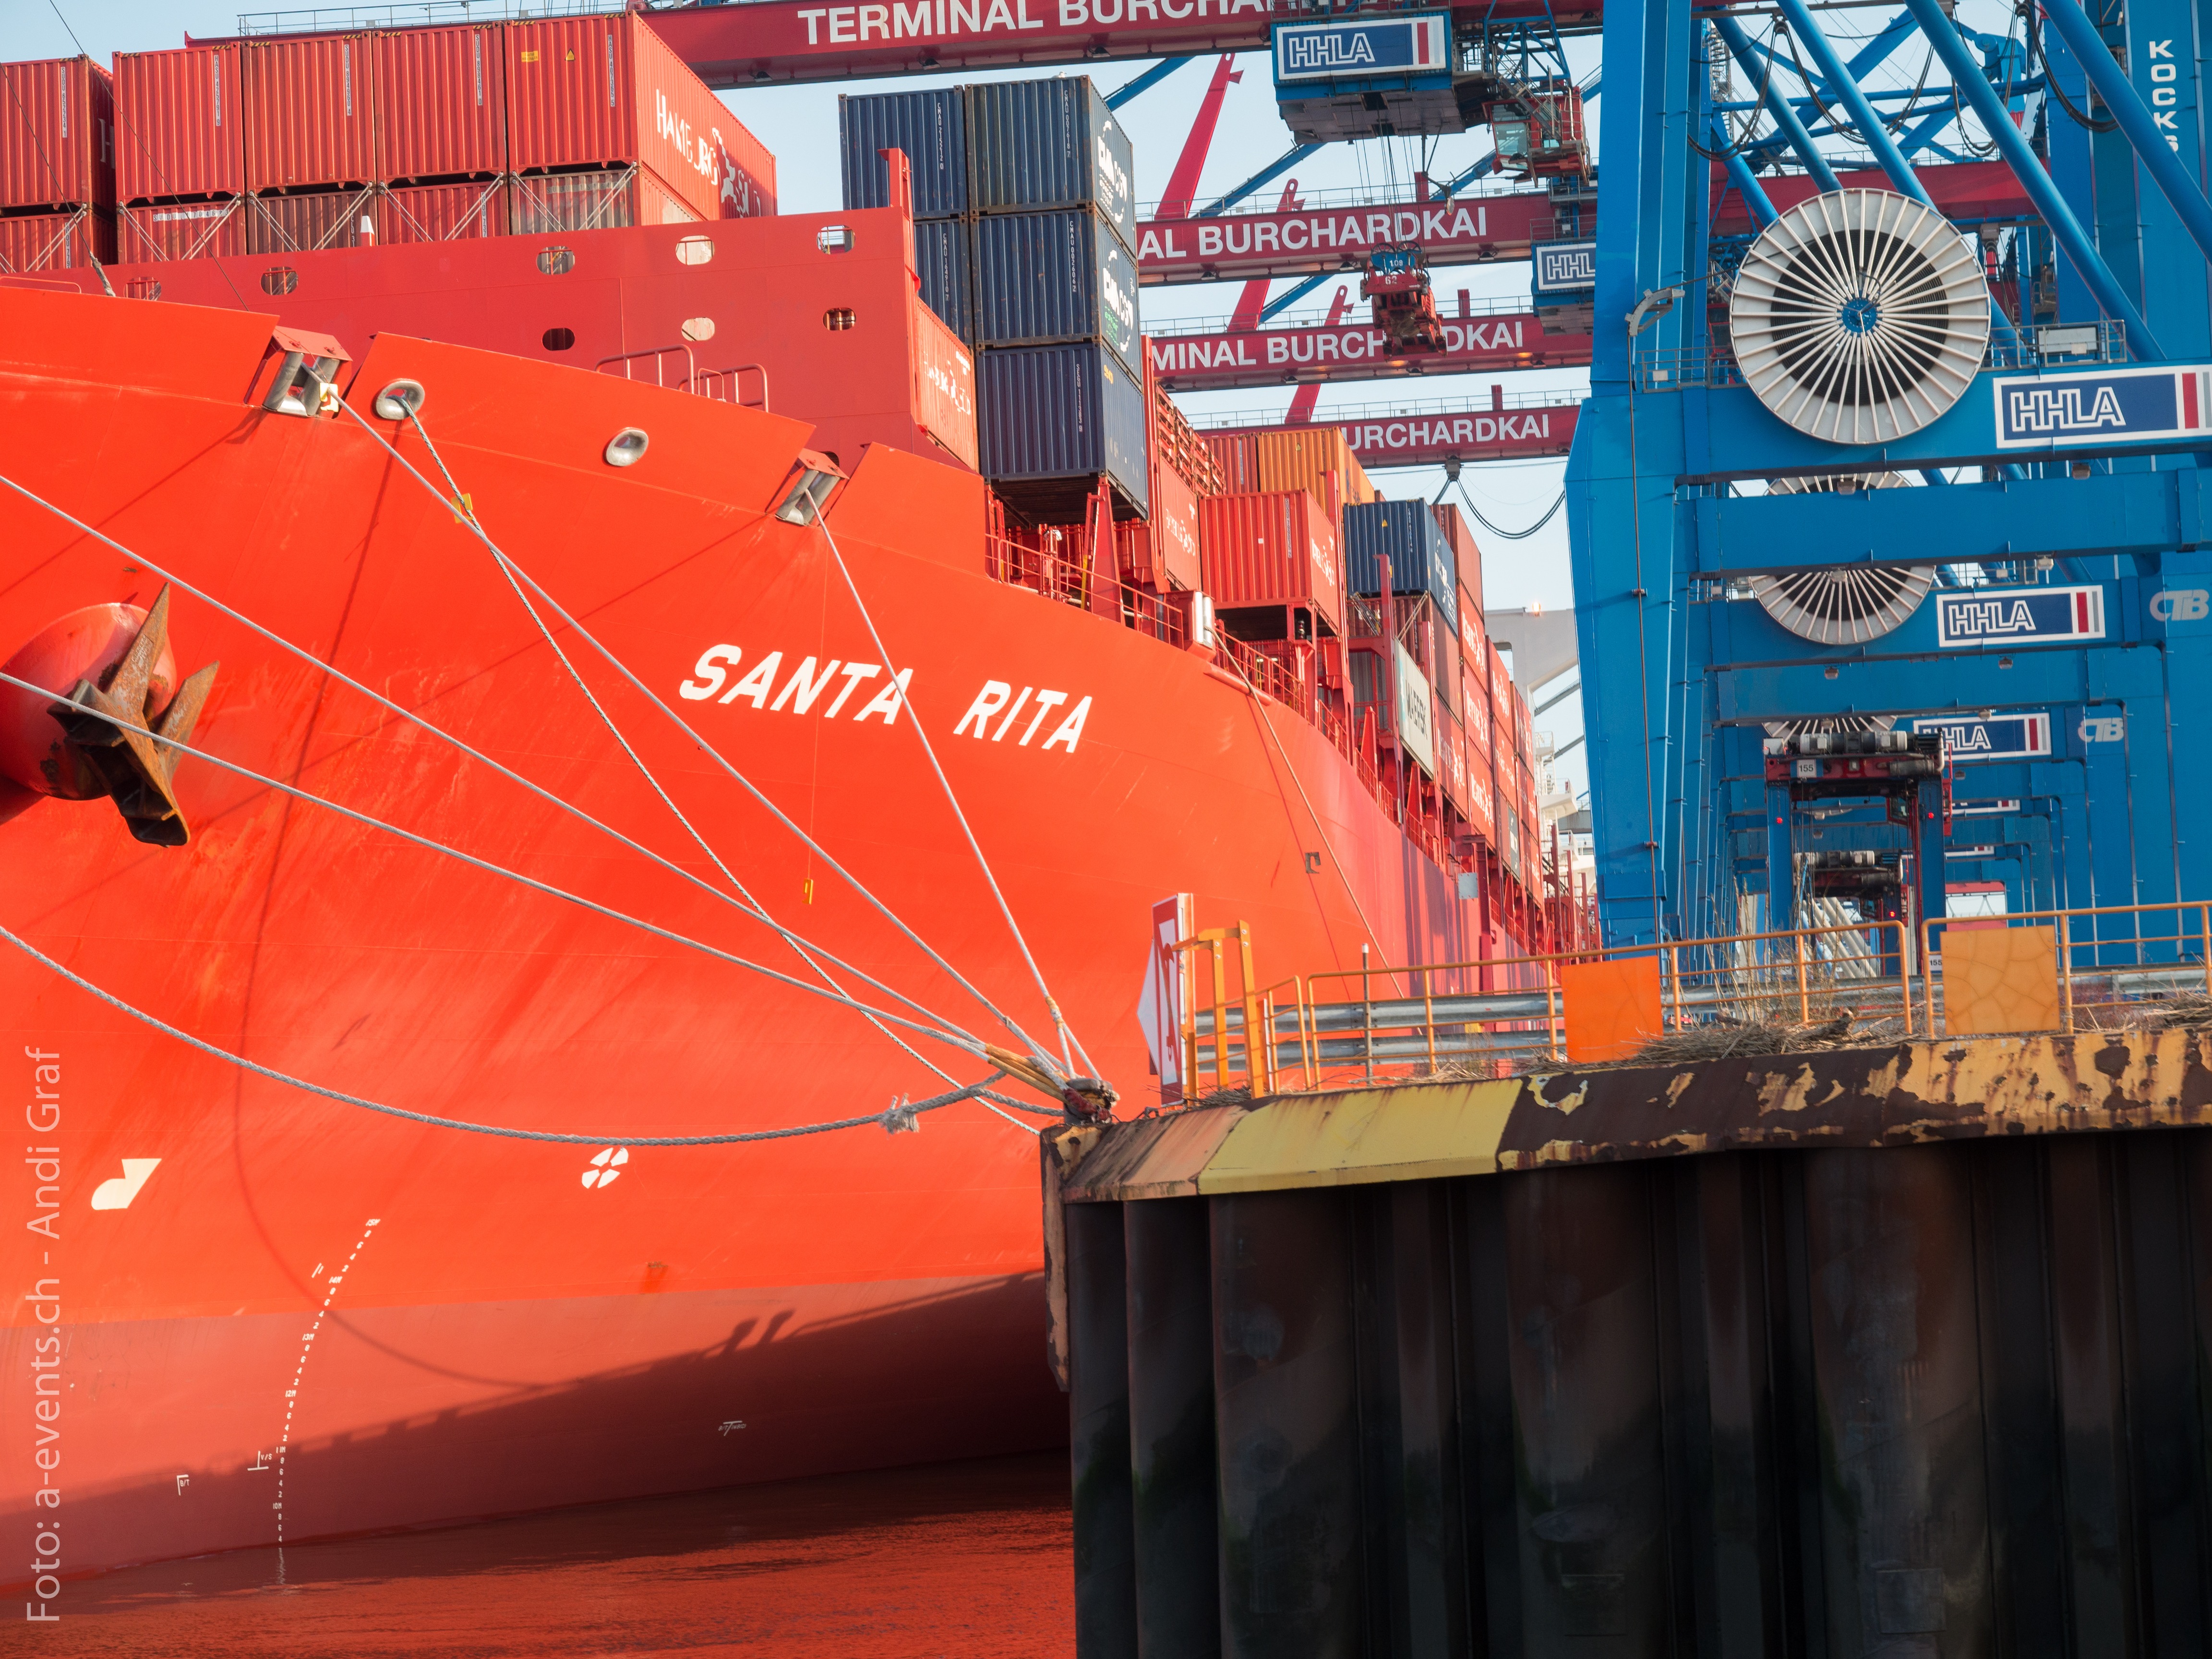
ship, red, vehicle, color, port, container, ships, freighter, shipping, elbe, hamburg, container ship, port cranes